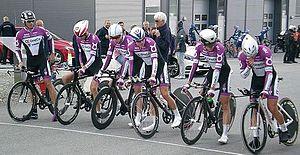
L'équipe cycliste Motiv3 est une équipe cycliste norvégienne créé en 2012 et ayant le statut d'équipe continentale de sa création jusqu'à sa perte le 31 juillet 2014, elle est ensuite une équipe de club jusqu'à sa disparition à la fin de la saison. Elle porte le nom d'OneCo-Mesterhus en 2012 et d'OneCo-Trek et d'OneCo en 2013.